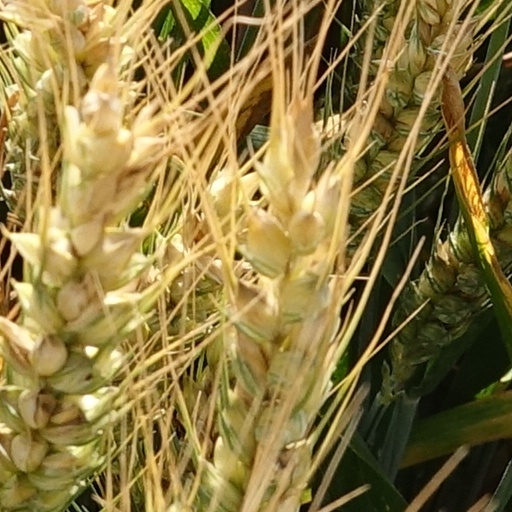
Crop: wheat